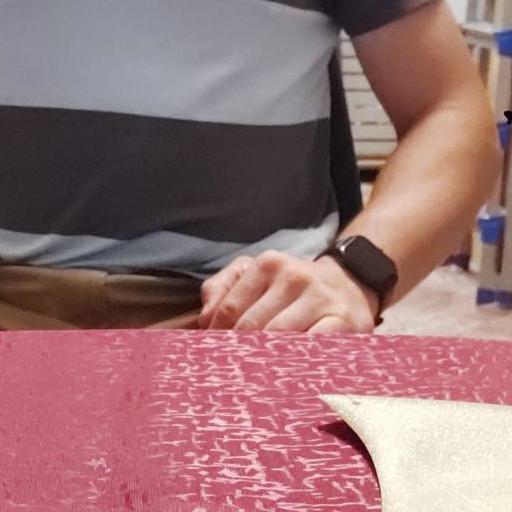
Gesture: no_gesture